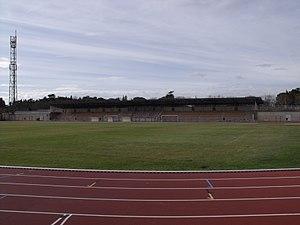
Stade Georges Carcassonne, Aix-en-Provence (France)
Aix-en-Provence est une commune française du Sud-Est de la France, dans le département des Bouches-du-Rhône, dont elle est sous-préfecture, en région Provence-Alpes-Côte d'Azur. Elle forme avec 35 autres communes le pays d'Aix au sein de la Métropole Aix-Marseille Provence.
Le stade Georges-Carcassonne est un stade municipal situé à Aix-en-Provence.